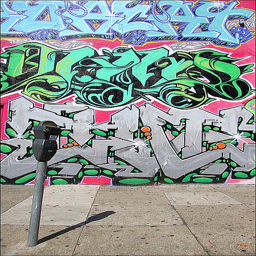
A parking meter sitting in front of a graffiti covered wall.
A parking meter in front of a wall covered with graffiti.
A wall of grafitti behind a parking meter.
A parking meter in front of graffiti artwork.
words gratified on the wall next to a parking meter